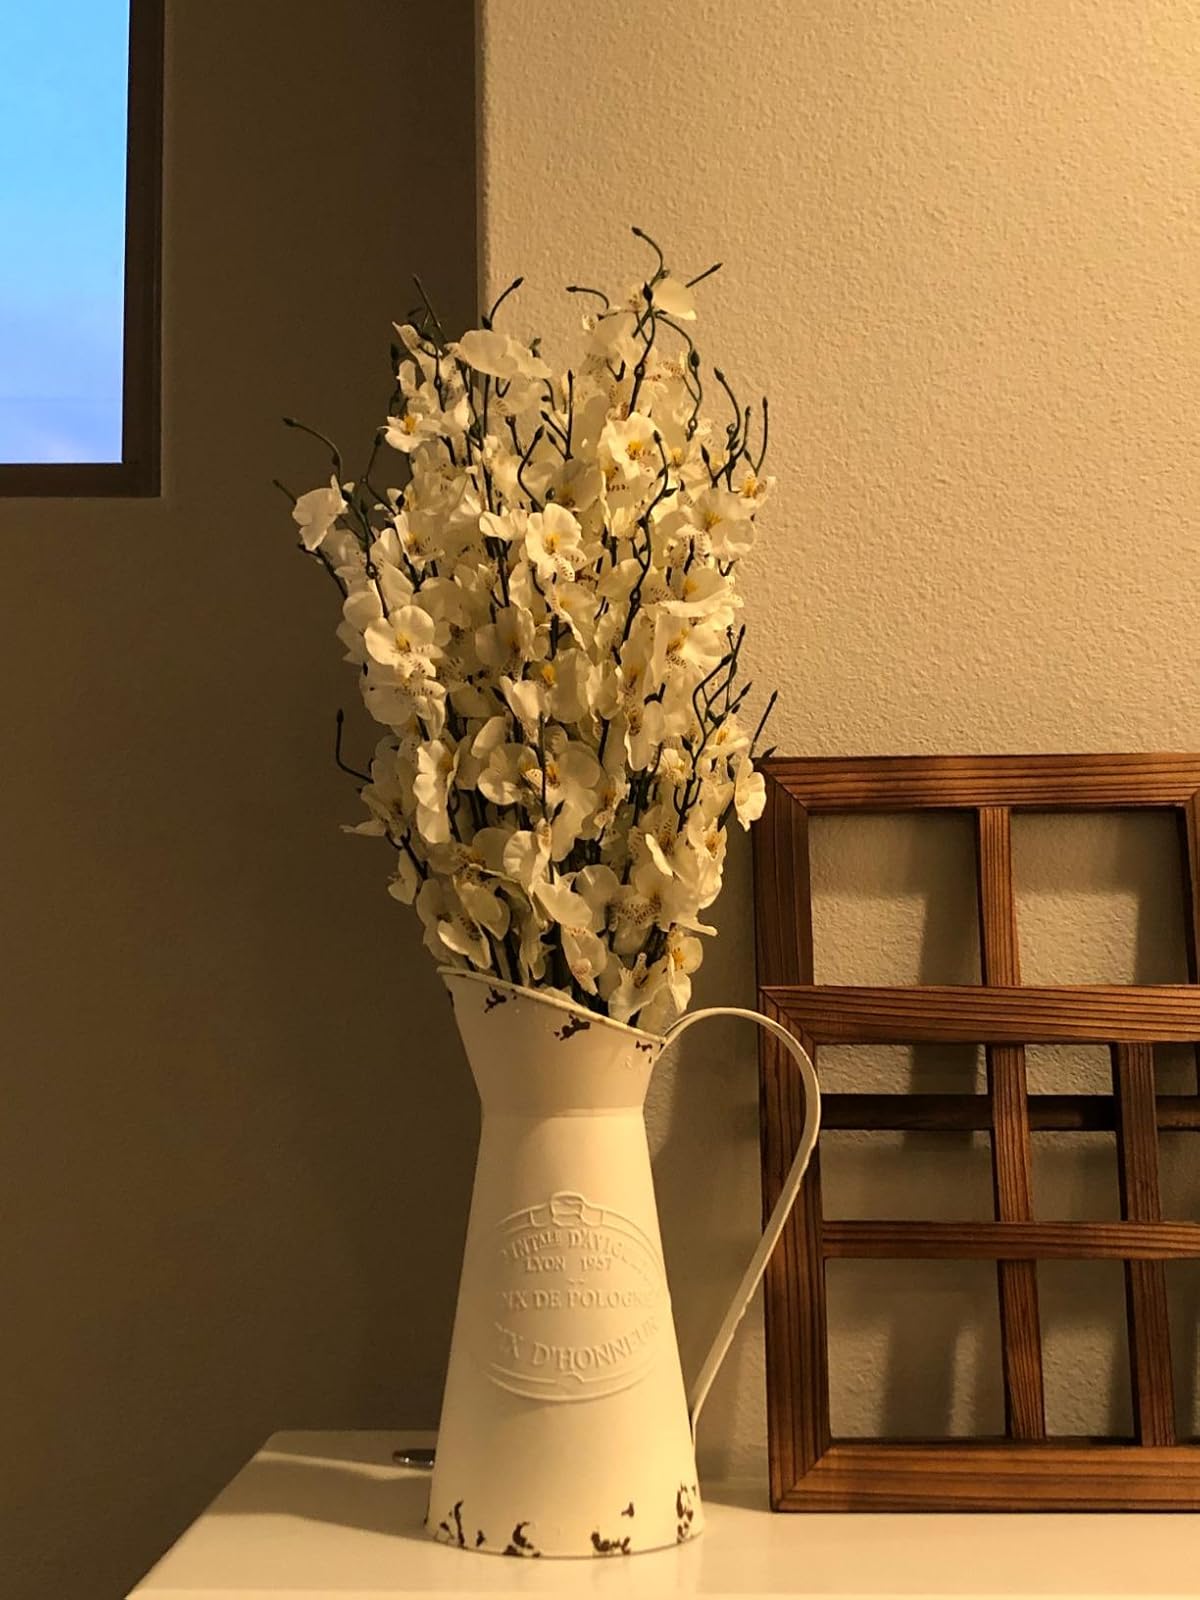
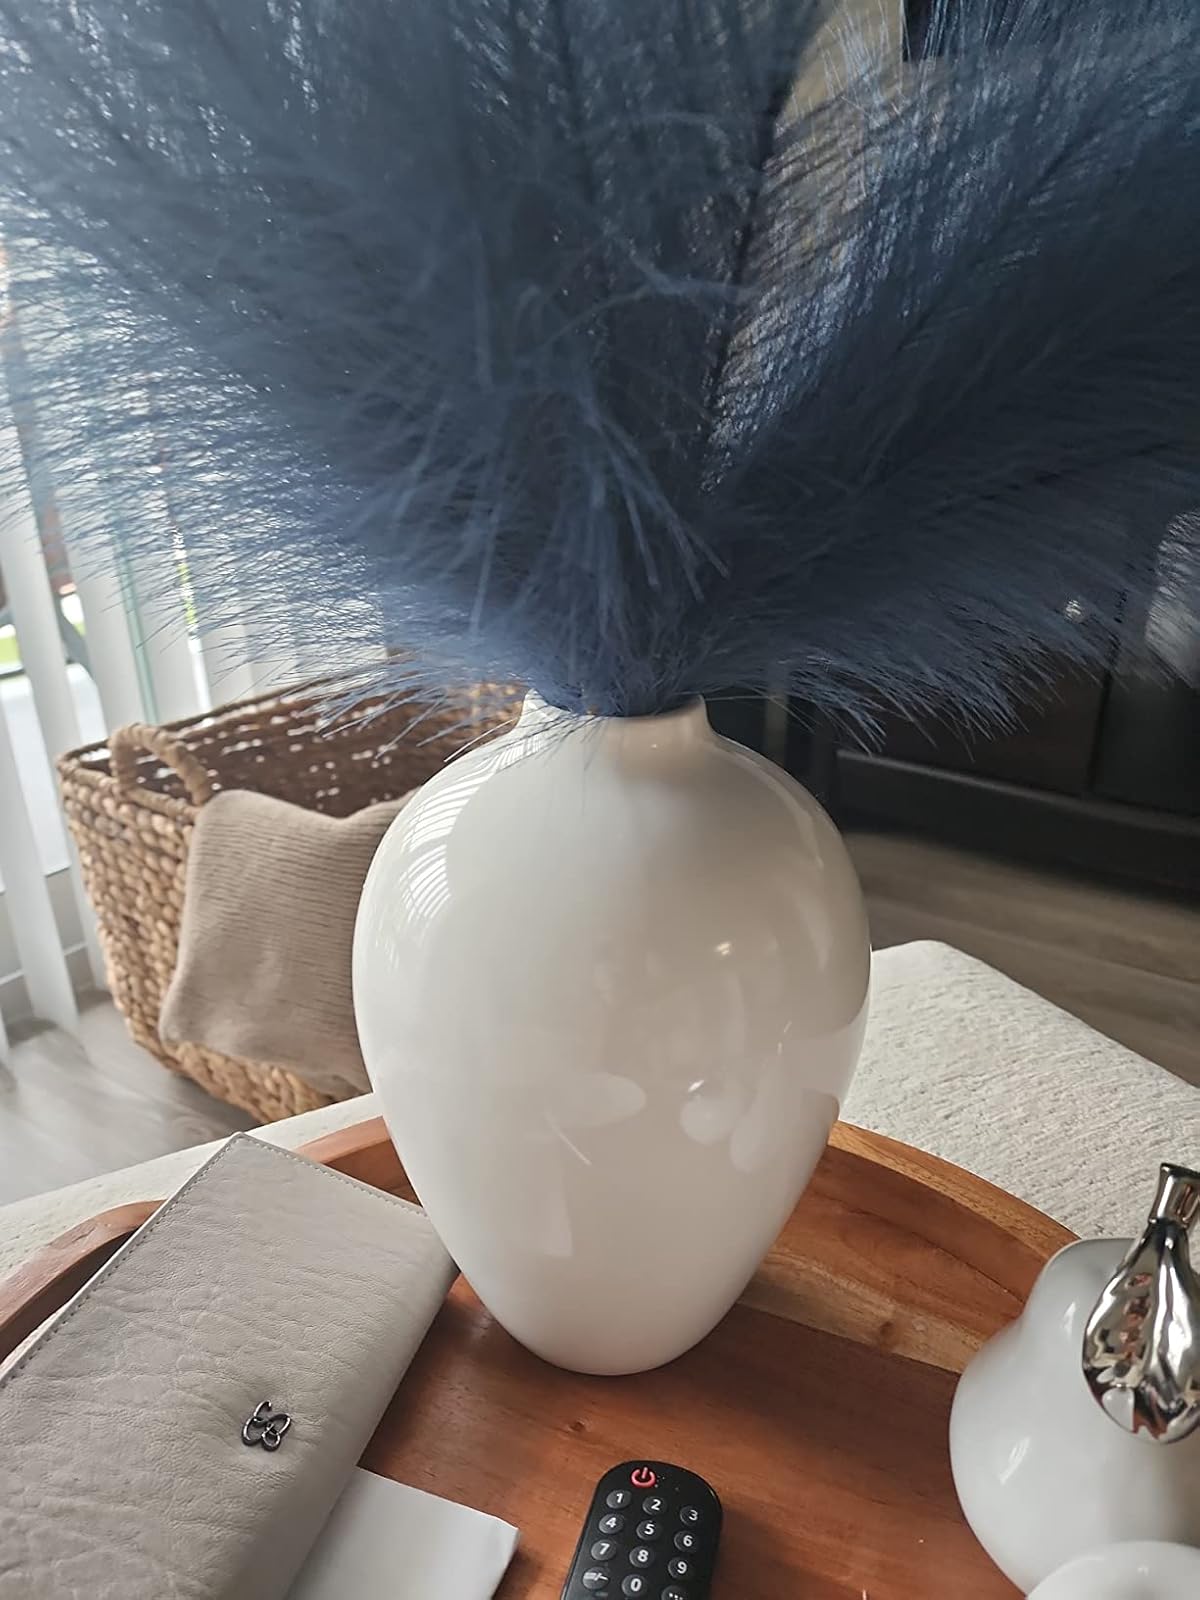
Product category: vase
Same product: no